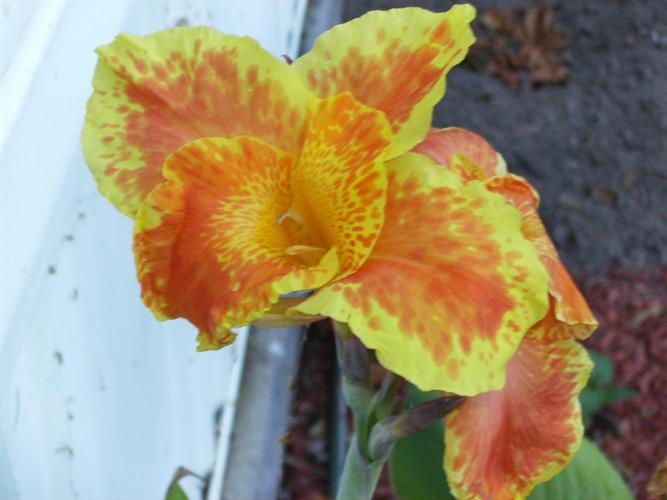
Label: canna lily